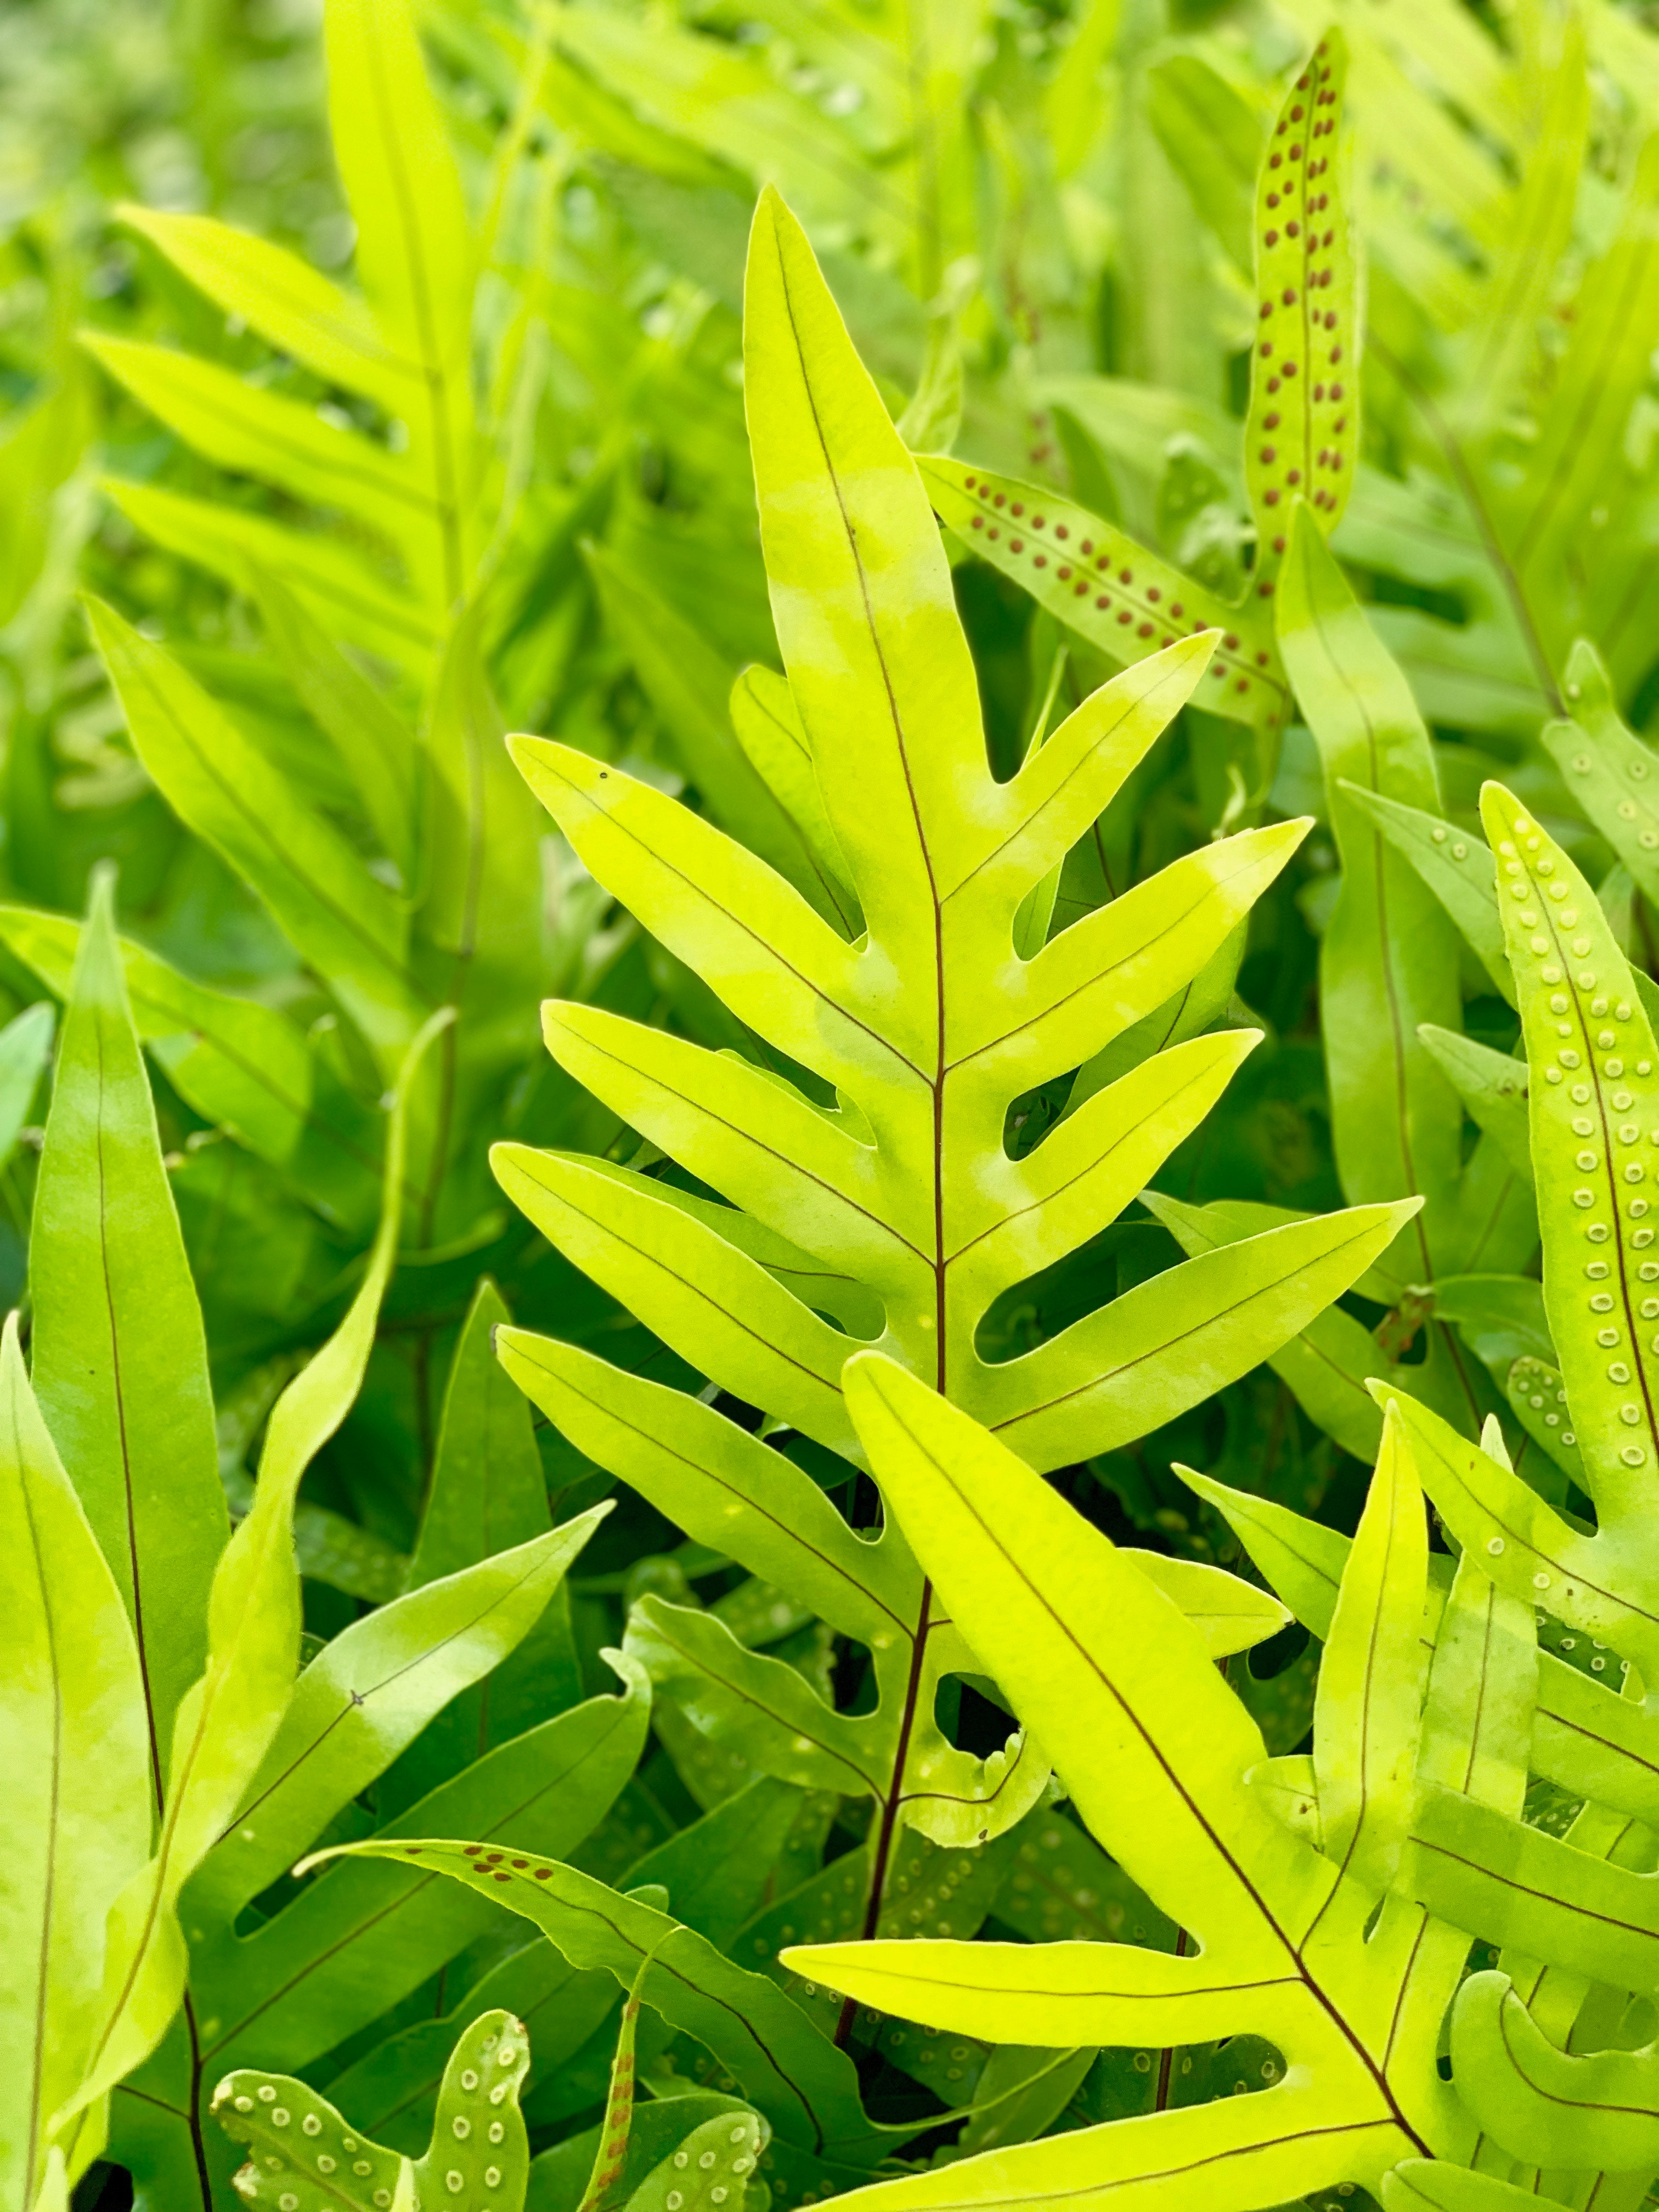
plant, flower, terrestrial plant, leaf, green, vegetation, flowering plant, vascular plant, groundcover, fern, goldenrod, plant stem, shrub, herb, perennial plant